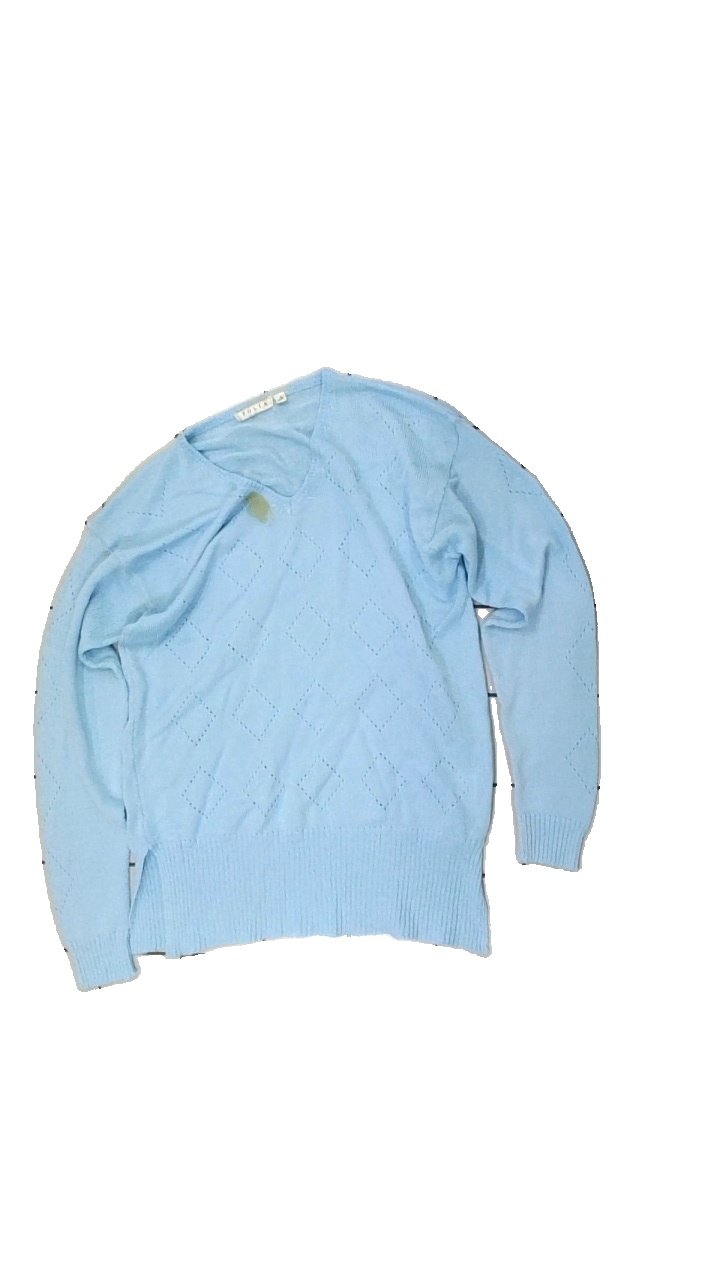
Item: Sweater (Ladies)
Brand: Folia
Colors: Blue
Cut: Regular, V-collar
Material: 100% acrylic
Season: All
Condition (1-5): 3
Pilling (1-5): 3
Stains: Major
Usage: Export
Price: <50